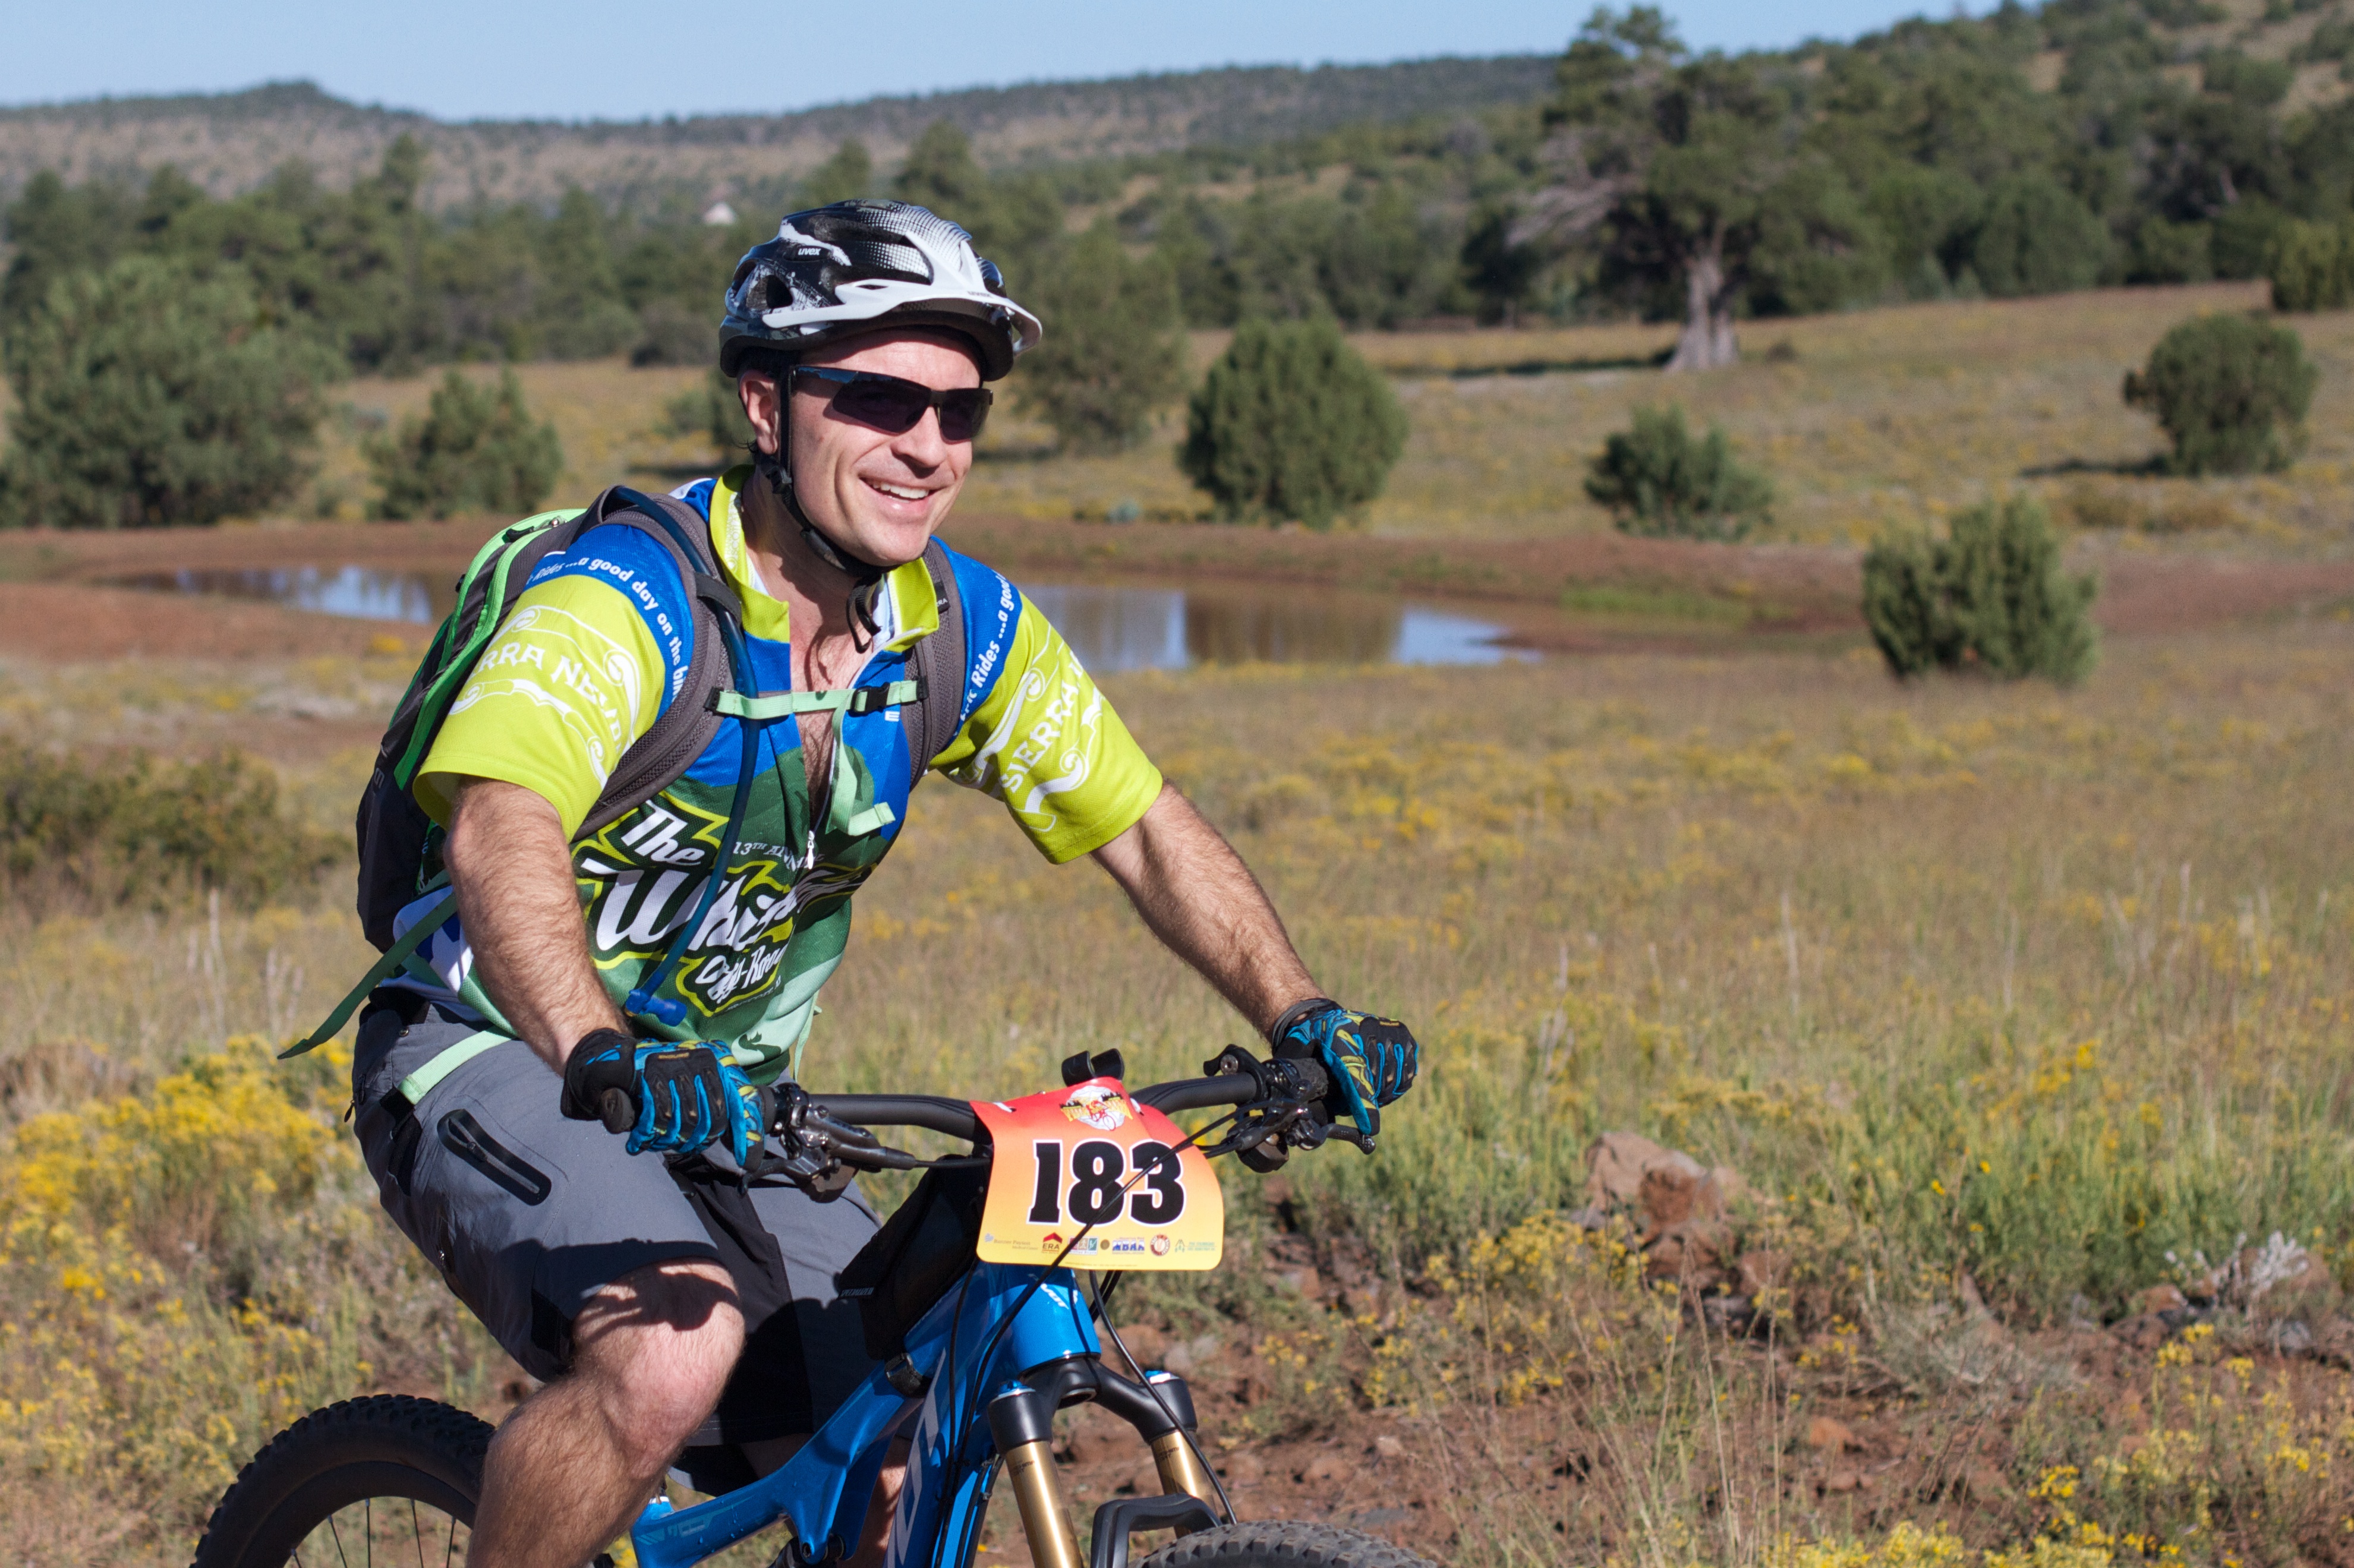
bicycle, vehicle, extreme sport, sports equipment, mountain bike, cycling, race, sports, racing, fotr, freeride, mountain biking, road cycling, cycle sport, downhill mountain biking, mountain bike racing